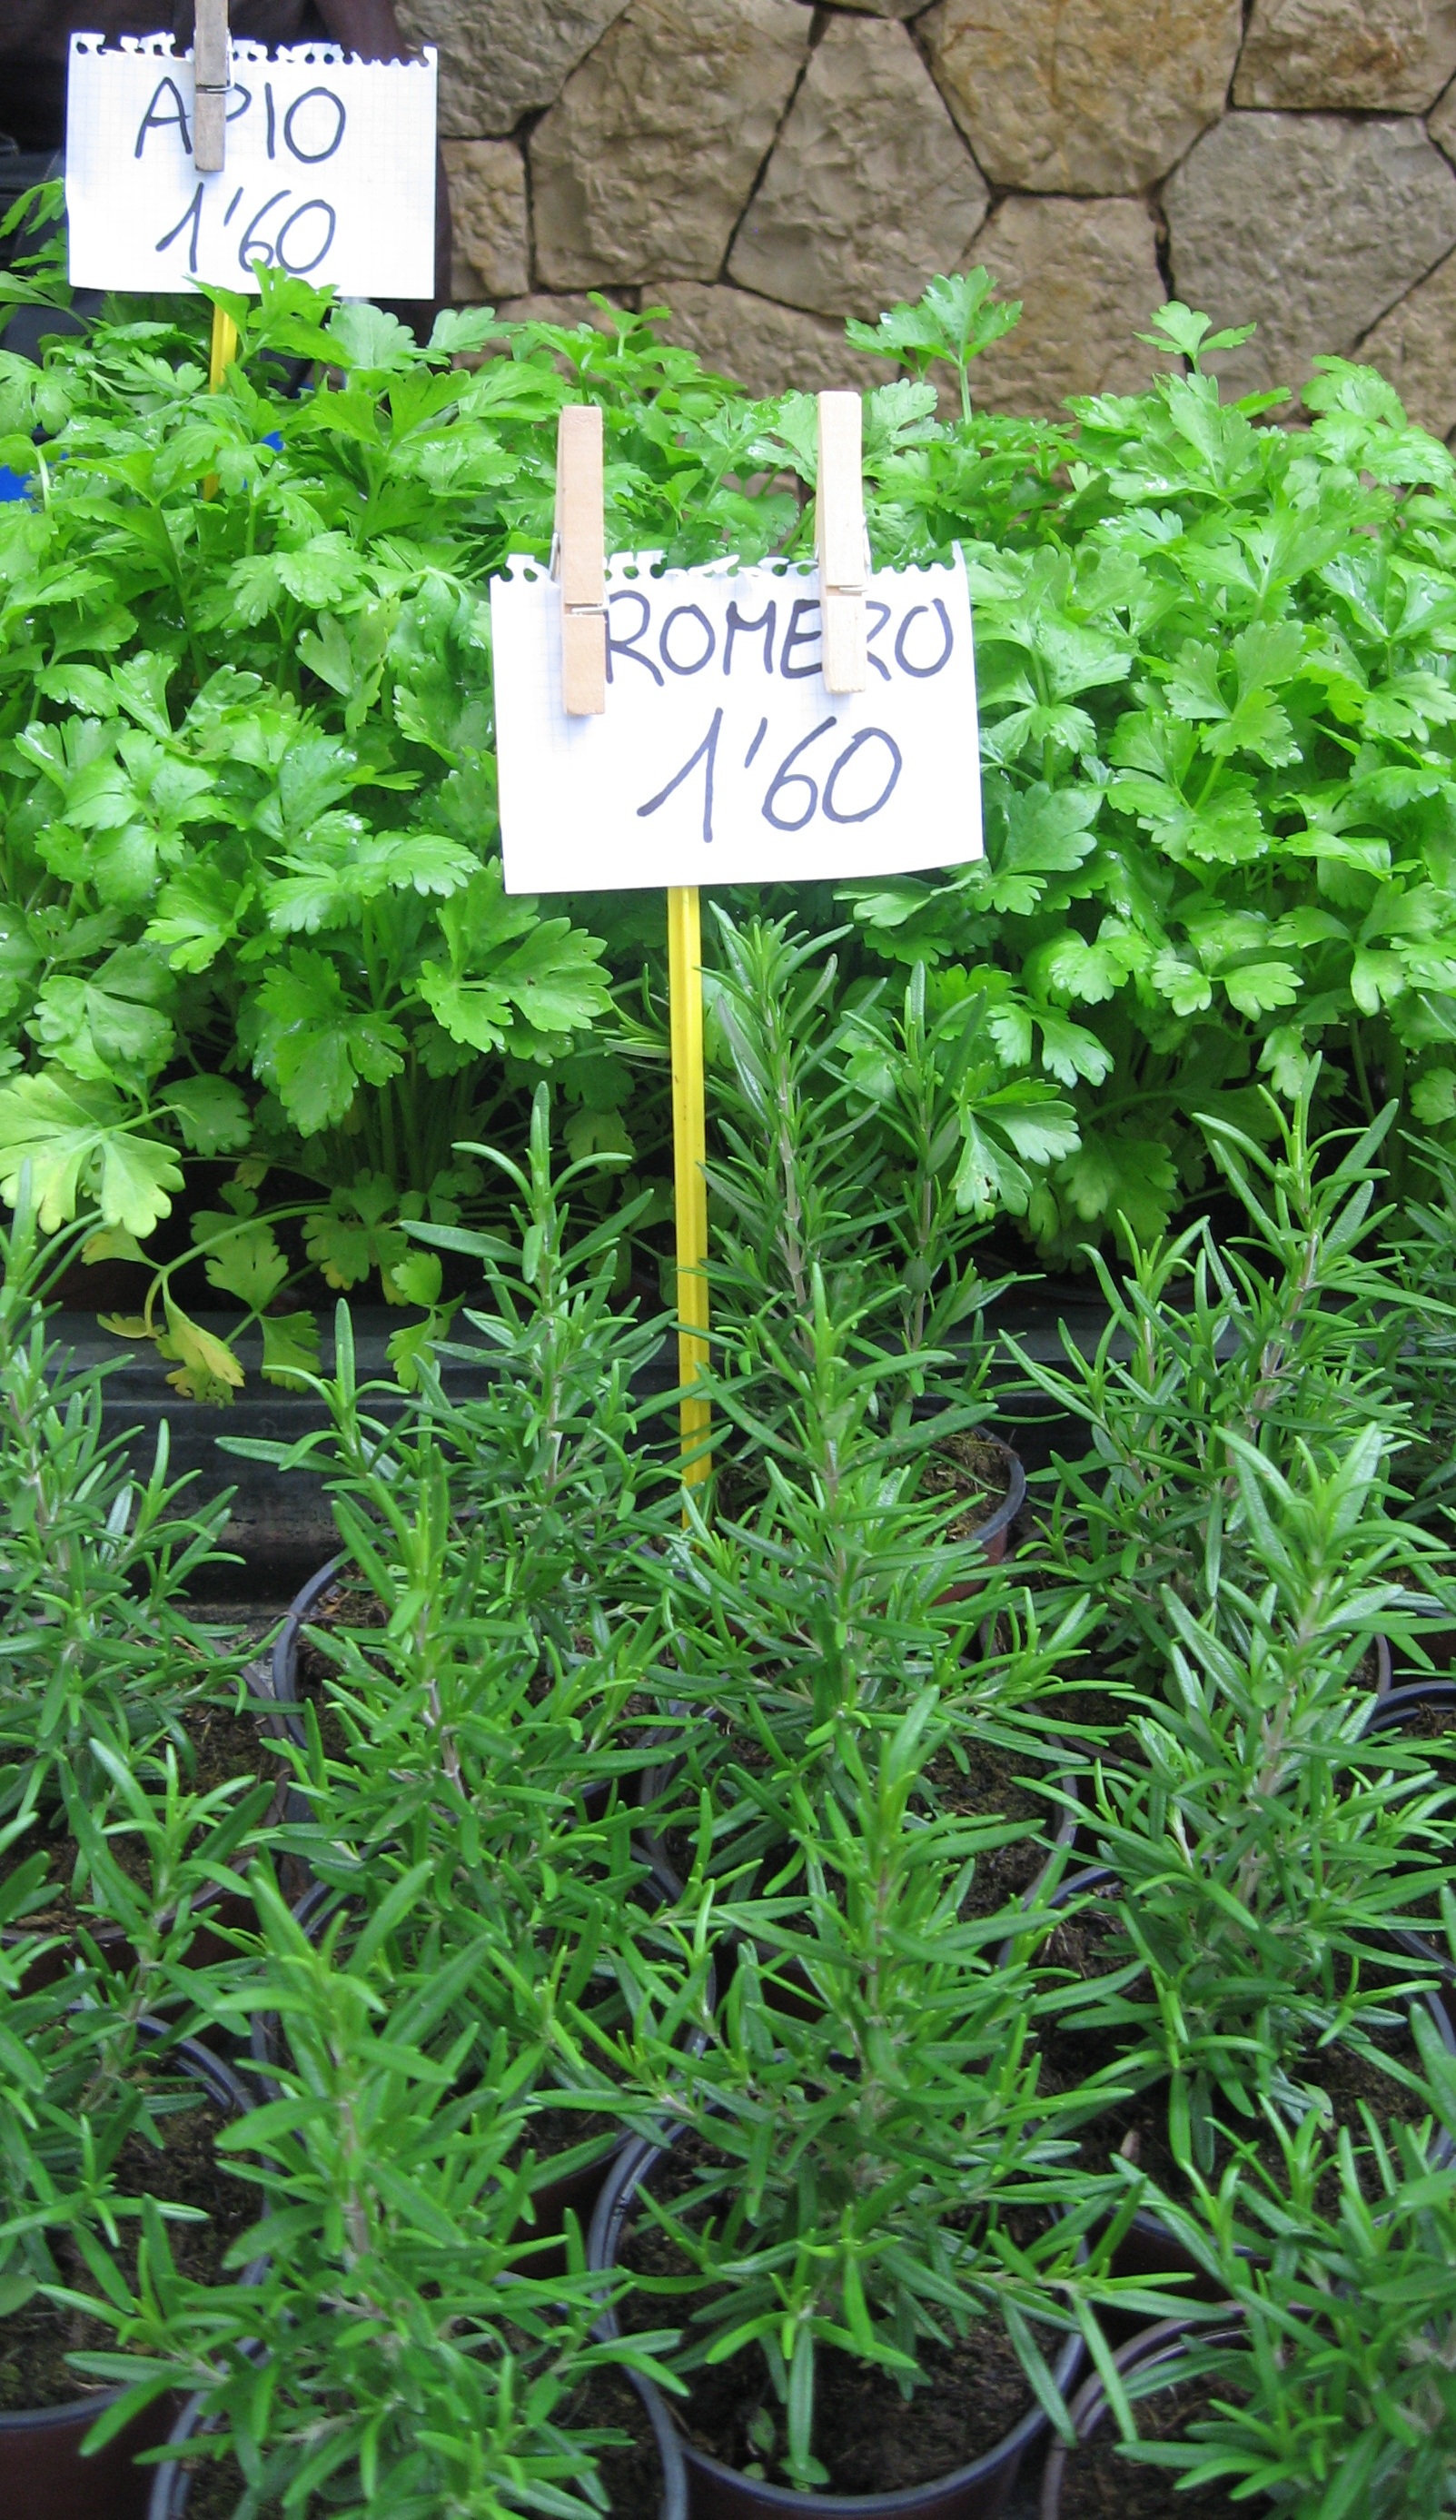
nature, grass, plant, flower, spice, herb, soil, market, botany, healthy, stand, nutrition, shrub, gastronomy, herbs, bio, flowering plant, annual plant, land plant, fines herbes